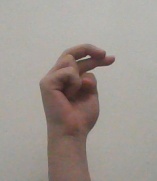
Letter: zay